FK Radnički Niš

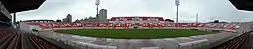
Čair Stadium panorama

The semi-finals provided a football holiday at Čair Stadium, due to the fact that German top club Hamburger SV, led by stars like Horst Hrubesch, Felix Magath, Lars Bastrup, Manfred Kaltz, Thomas von Heesen and Uli Stein would play in Niš. In the first leg, Radnički Niš won against the favored North Germans in front of 38,500 enthusiastic Radnički fans with 2–1, but they lost the second leg in Hamburg by 5–1 (Hamburg lost at the end the final, but won next year the 1982–83 European Cup). After one year of absence from international football, the club qualified for the 1983–84 UEFA Cup season (finished the 1979–80 Yugoslav First League season in 4th place) and reached the round of sixteen, as in 1981. After winning matches against St Gallen (3–0, 2–1) and FK Inter Bratislava (4–0, 2–3), Radnički played against Hajduk Split. It was the first intra-Yugoslav fixture in UEFA cup. Hajduk won both matches 2–0 and progressed to the quarter-finals.